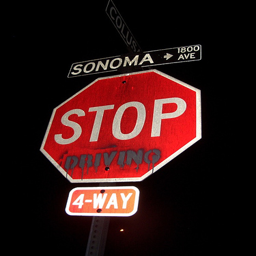
A four way stop sign under a Sonoma road sign.
A stop sign is shown with graffiti painted on it.
A red stop sign under a green street sign.
The pole has a stop sign and a street name sign on it.
A stop sign with the word driving below it at a four way stop.